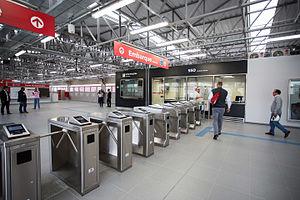
La Ligne 11 - Coral de la CPTM comprend le tronçon du réseau métropolitain définie entre les gares de la Luz et d'Estudantes. Il était connu sous le nom d'Express Est sur le tronçon Luz à Guaianases. En 2019, avec la fin du transfert interne à Guaianases, la ligne est également devenue Express Est - Mogi. C'est actuellement la ligne la plus saturée de la région métropolitaine de São Paulo et aussi la deuxième ligne la plus étendue de la CPTM. Jusqu'en mars 2008, elle s'appelait Ligne E - Orange.